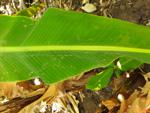
Label: xamthomonas